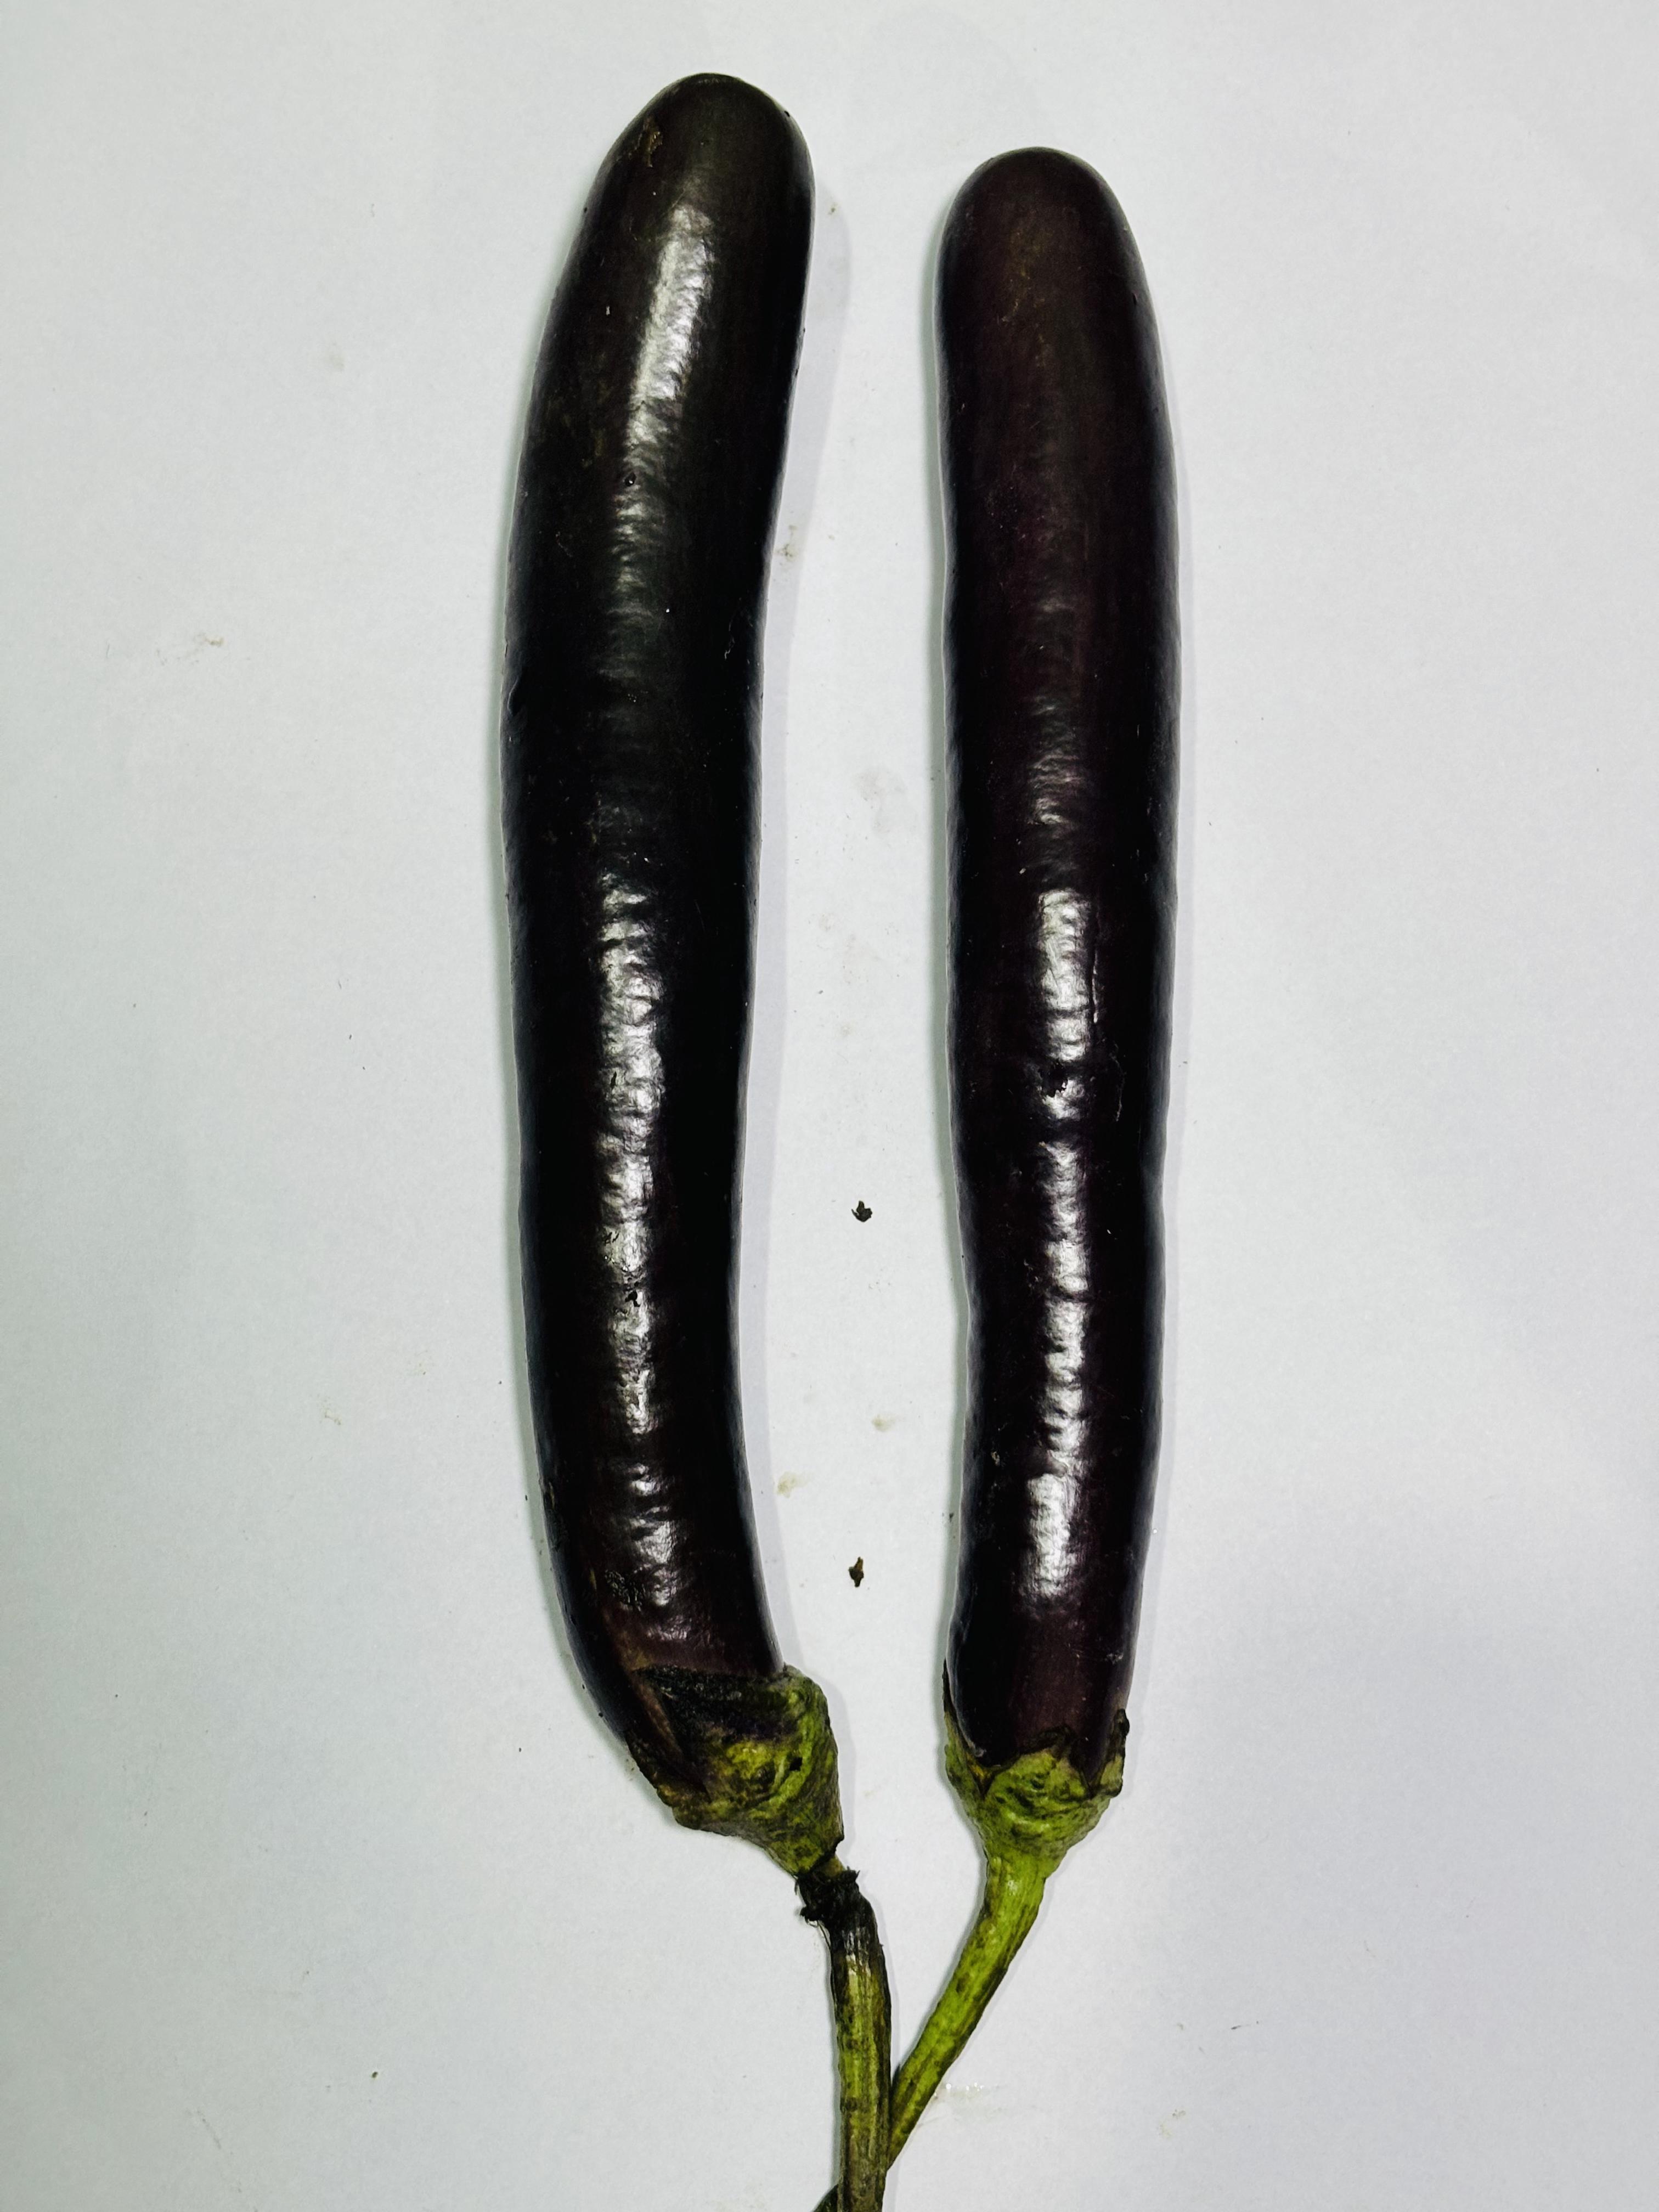
Label: Brinjal